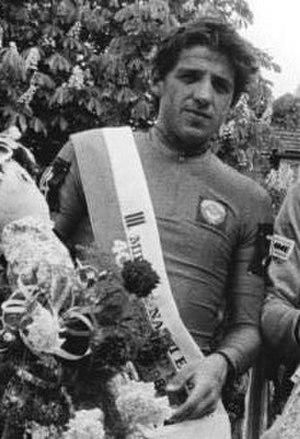
Assiat Saitov est un coureur cycliste soviétique et russe, né le 1ᵉʳ janvier 1965 à Kouibychev en URSS, renommée Samara, Russie.